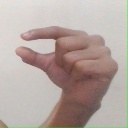
अक्षर: ग